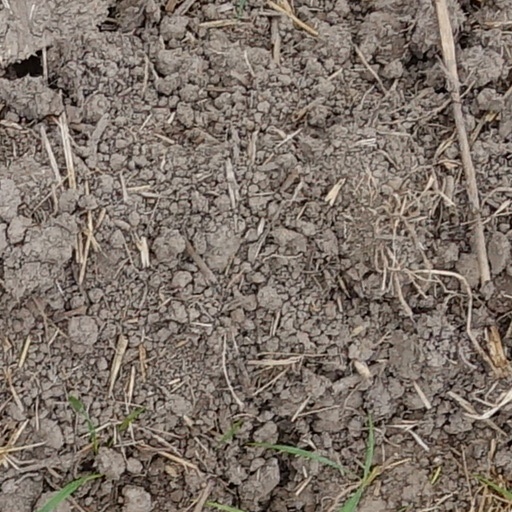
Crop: wheat